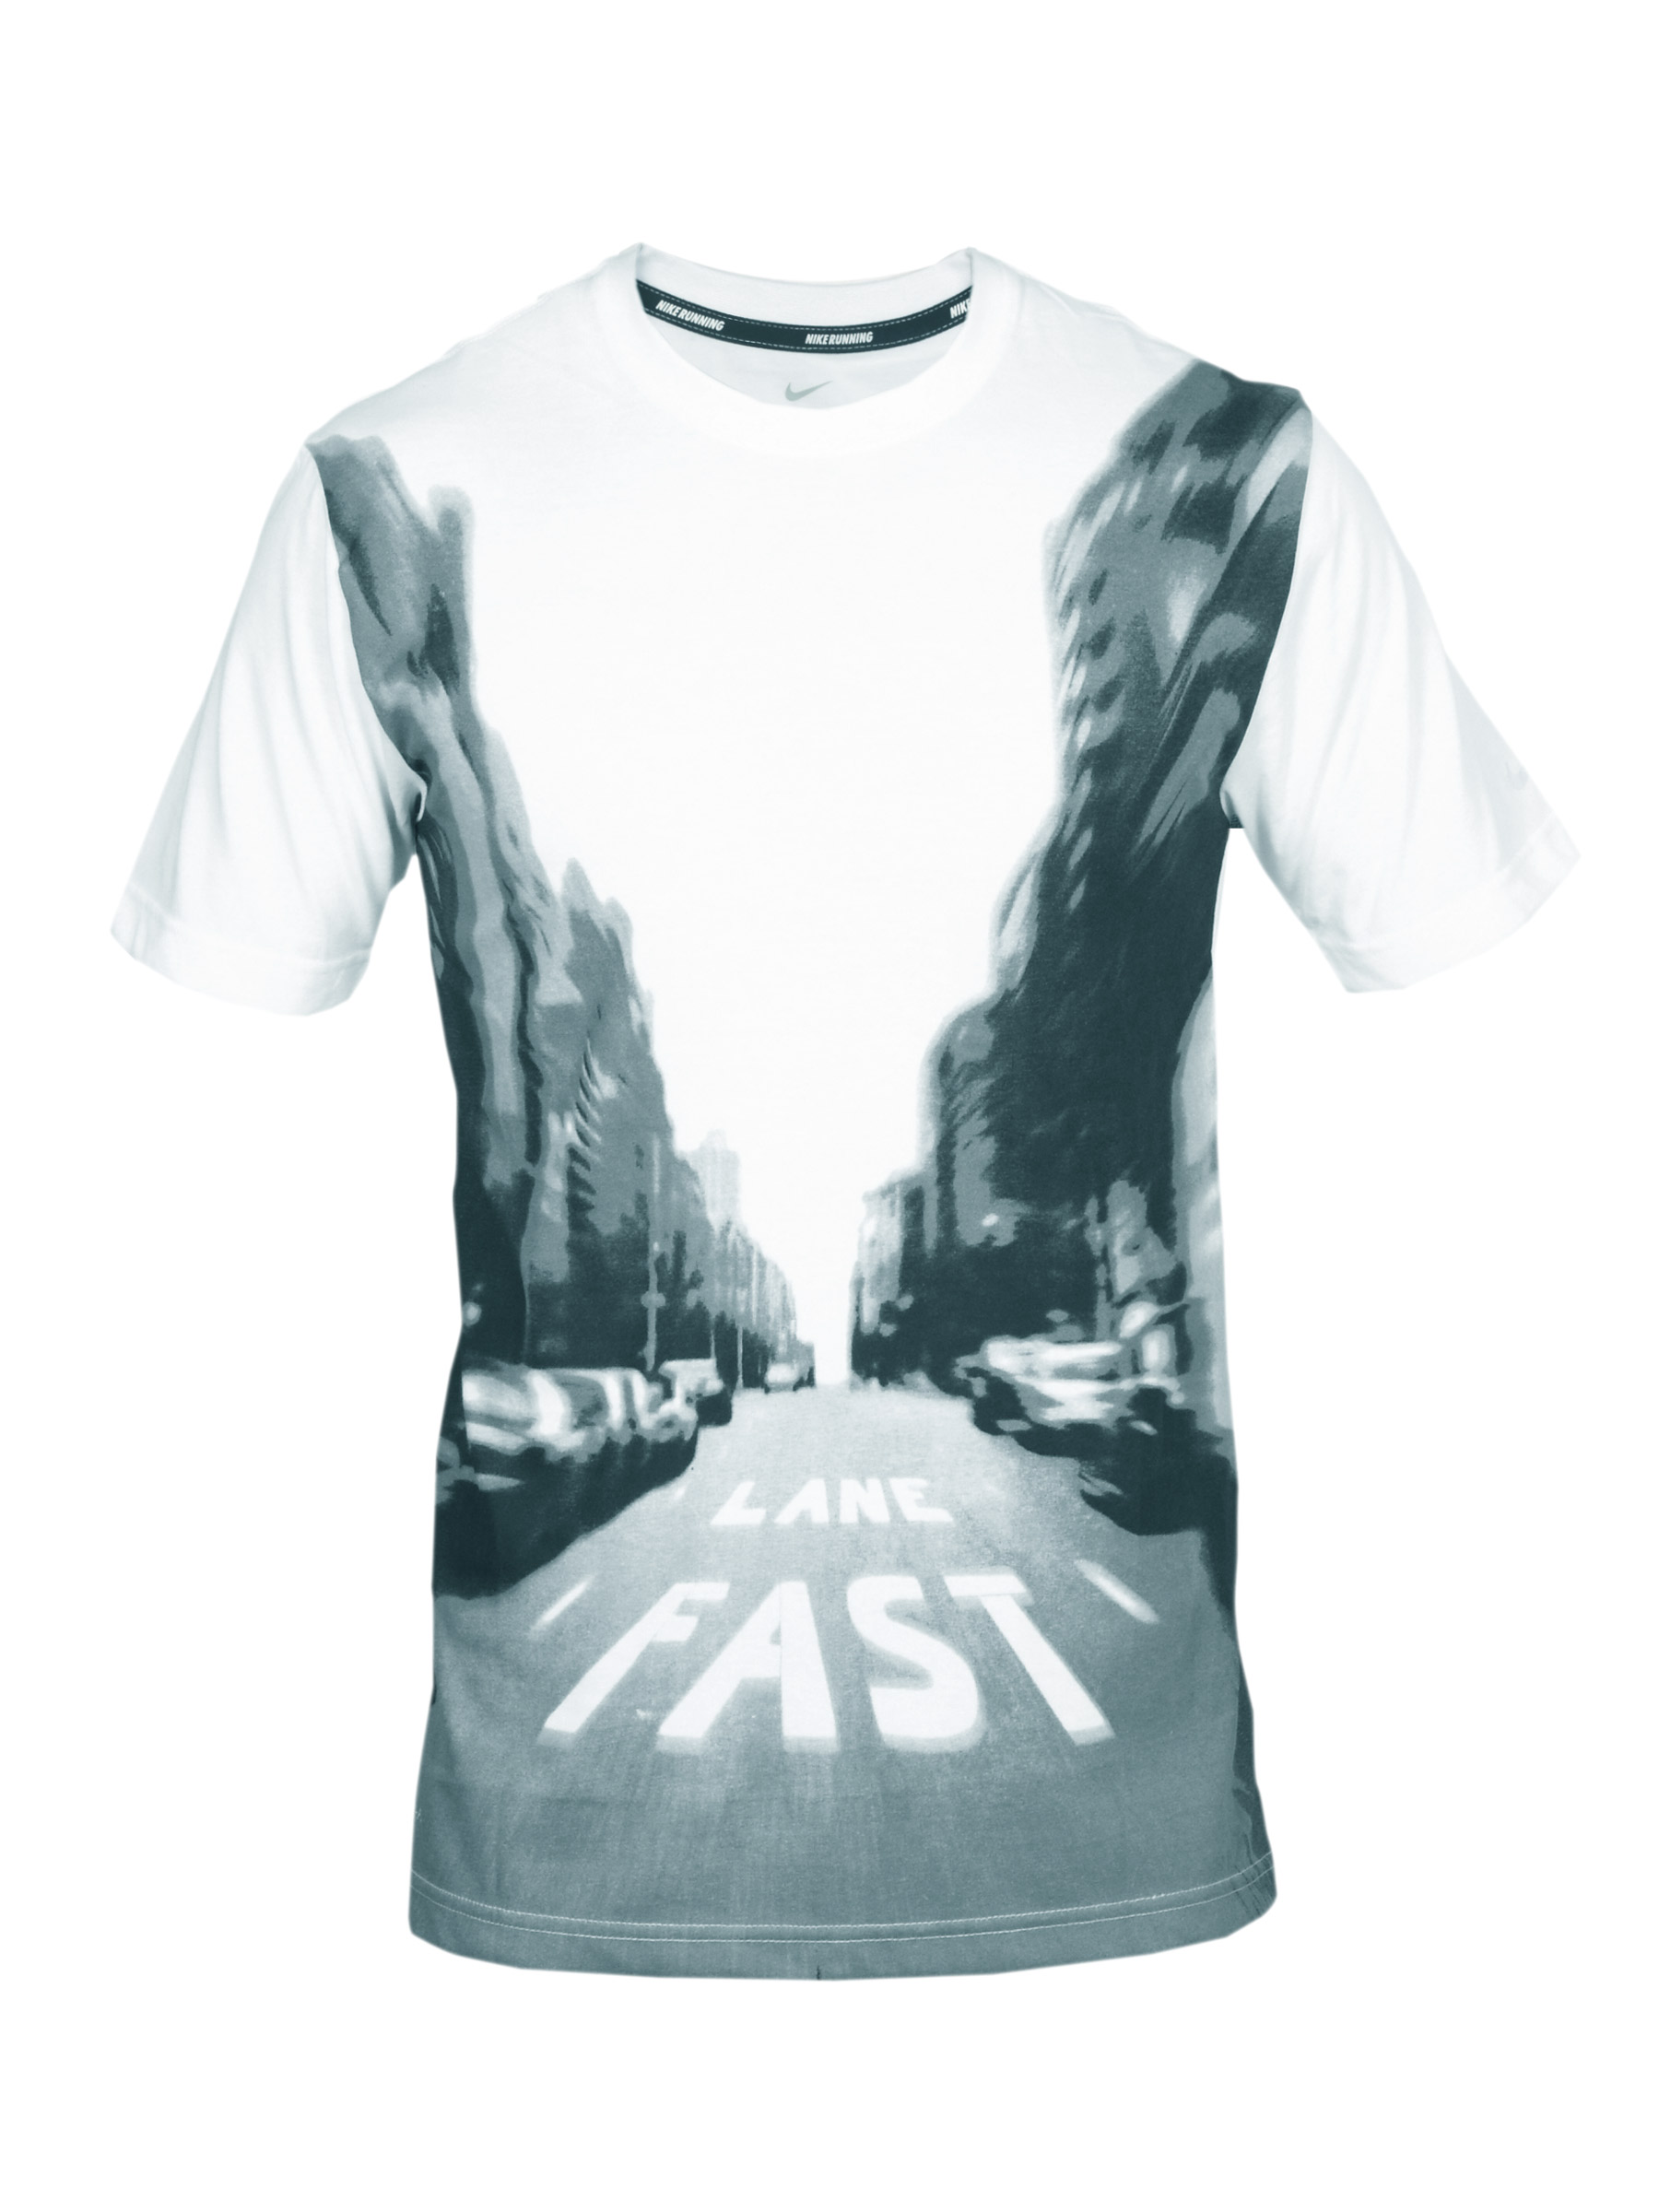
Nike Men's As Cruiser T-Shirts
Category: Apparel / Topwear / Tshirts
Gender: Men
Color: White
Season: Summer 2011
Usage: Sports